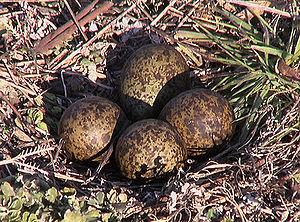
Le Vanneau soldat est une espèce d'oiseau de la famille des Charadriidae.